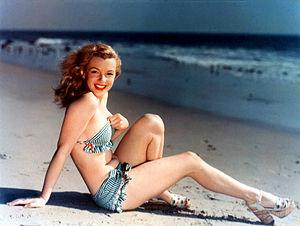
Une pin-up est une représentation de femme, dessinée ou photographique, dans une pose attirante ou « sexy », d'où l'expression anglo-saxonne de « pin-up girl » qui pourrait se traduire en français par « jeune femme épinglée au mur ». Le mot est employé pour la première fois en 1941. Depuis leur apparition, les pin-up sont restées un symbole de charme et d'érotisme régulièrement remis au goût du jour.
Marilyn Monroe [ˈmɛəɹɪlɪn mənˈɹoʊ], née Norma Jeane Mortenson le 1ᵉʳ juin 1926 à Los Angeles, où elle est morte le 4 août 1962, est une actrice, mannequin et chanteuse américaine. Plus d'un demi-siècle plus tard, elle continue d'être une icône majeure de la culture populaire.